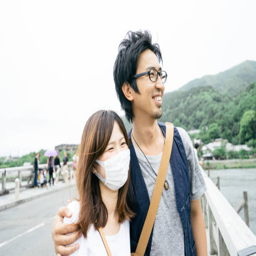
tourists walking in the countryside